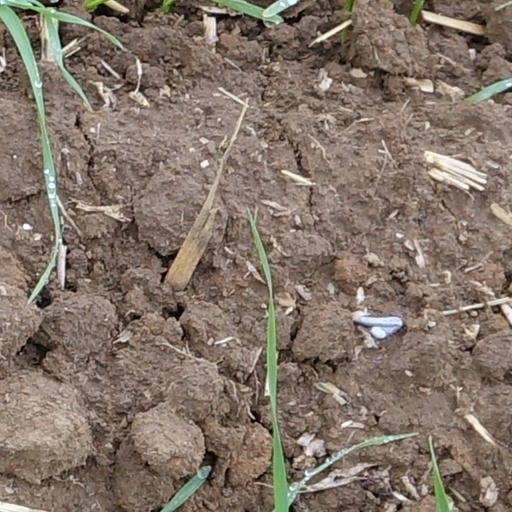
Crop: wheat